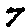
Label: 7